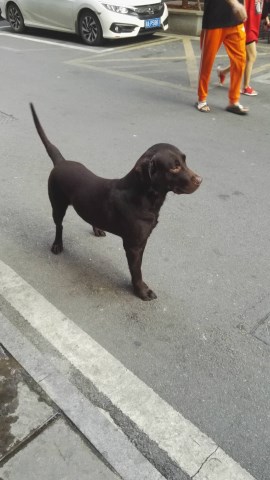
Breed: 3580-n000122-Labrador_retriever